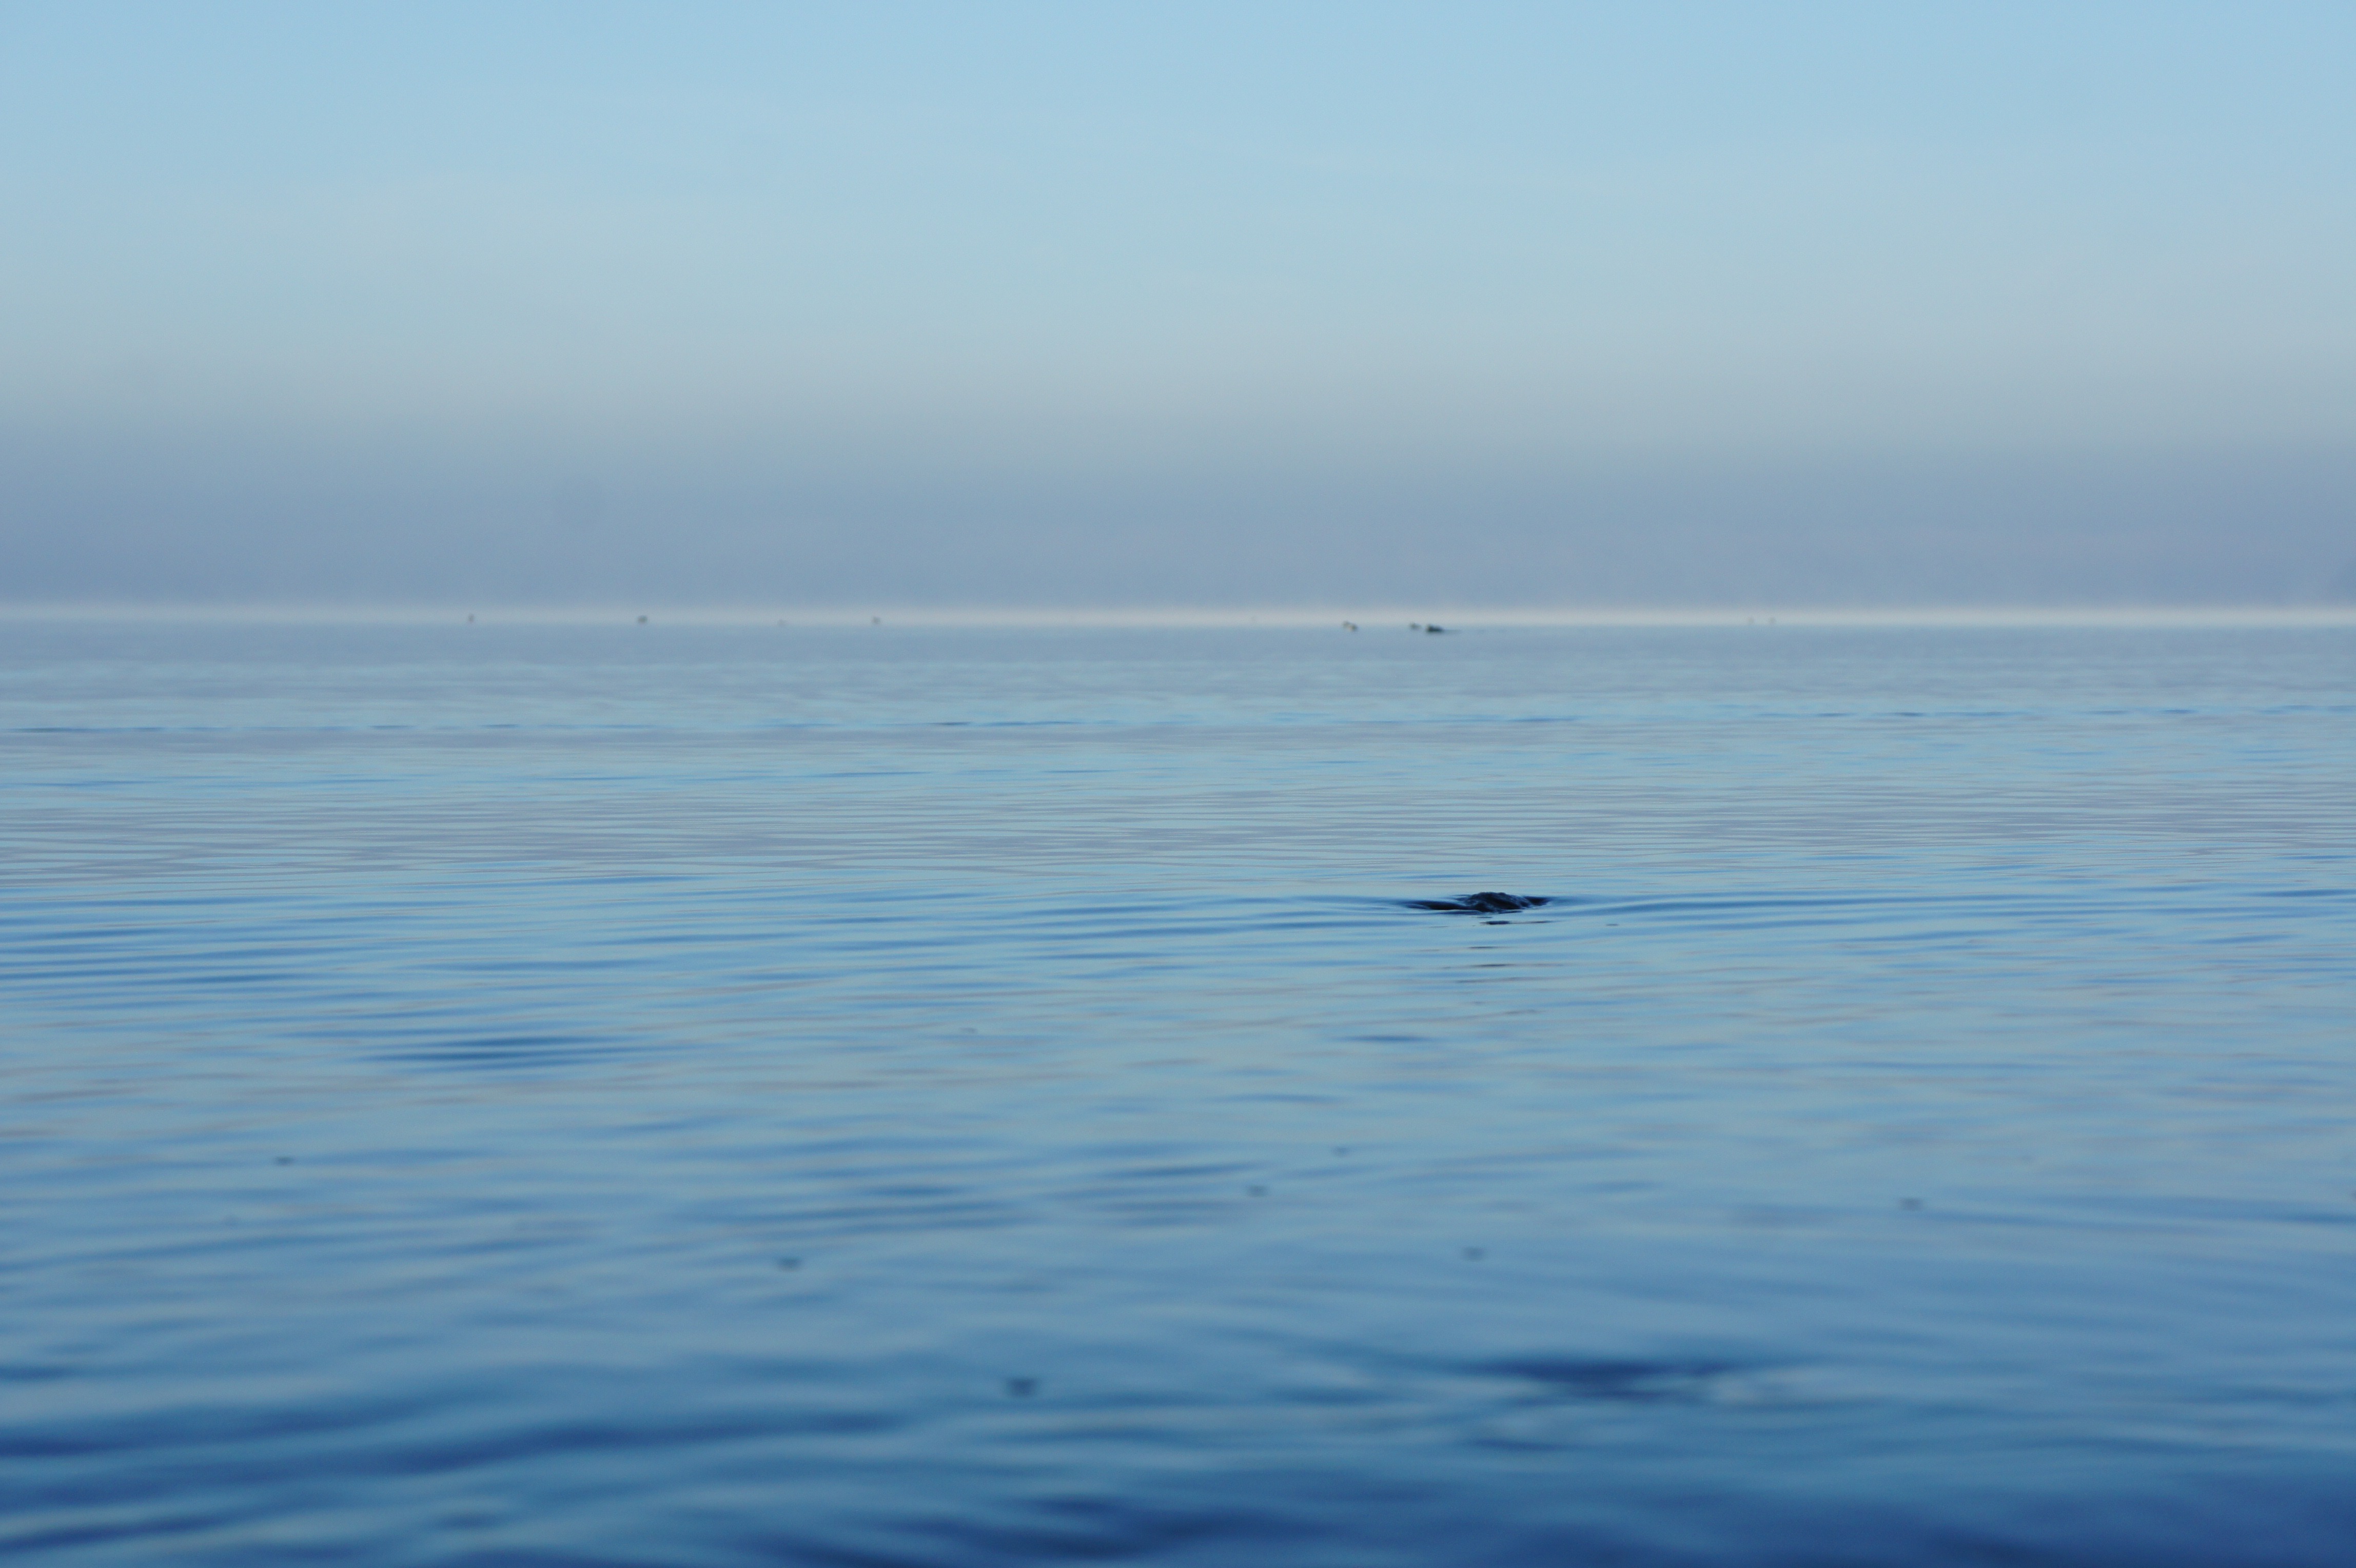
landscape, sea, coast, water, nature, ocean, horizon, morning, wave, lake, mammal, rest, meditation, vertebrate, beautiful, mood, silent, harmony, chiemsee, arctic ocean, marine mammal, wind wave, whales dolphins and porpoises